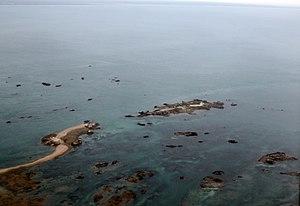
L'appellatif toponymique Hou, le plus souvent suffixé -hou est caractéristique de la toponymie des territoires ayant connu un peuplement anglo-scandinave. Son origine remonte à l'époque de l'installation de Vikings et d'autres colons d'origines diverses, notamment anglo-saxons. Ces colons parlaient le vieux norrois, le vieux danois et le vieil anglais.